Tokugawa shogunate

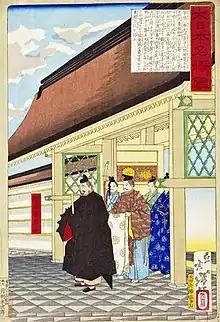
An "ukiyo-e" by Yoshitoshi depicting the scene when Ieyasu had an audience with Emperor Go-Yōzei

Regardless of the political title of the Emperor, the "shōguns" of the Tokugawa family controlled Japan. The shogunate secured a nominal grant of by the Imperial Court in Kyoto to the Tokugawa family. While the Emperor officially had the prerogative of appointing the "shōgun" and received generous subsidies, he had virtually no say in state affairs. The shogunate issued the Laws for the Imperial and Court Officials ("kinchu narabini kuge shohatto" 禁中並公家諸法度) to set out its relationship with the Imperial family and the "kuge" (imperial court officials), and specified that the Emperor should dedicate to scholarship and poetry. The shogunate also appointed a liaison, the "Kyoto Shoshidai" ("Shogun's Representative in Kyoto"), to deal with the Emperor, court and nobility.